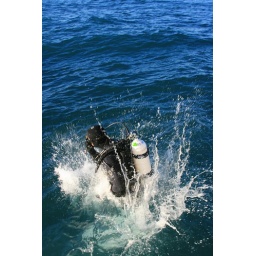
Diver entering the water to service a mooring near Point Sur along the Big Sur coast